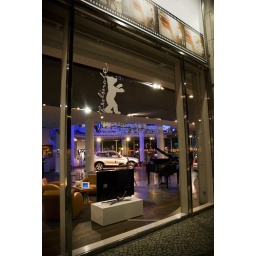
The Berlin bear is everywhere! Just for info, we have cows here in Bavaria.